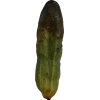
Label: cucumber